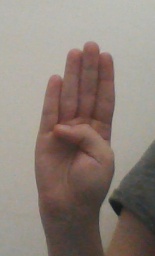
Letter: kaaf